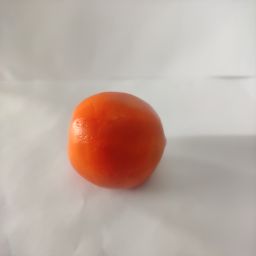
Crop: Tomato
Quality: Ripe